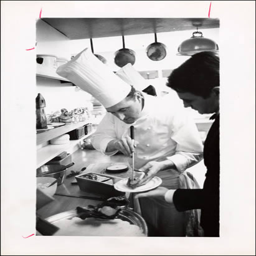
photograph of chef serving food onto a plate for a waiter